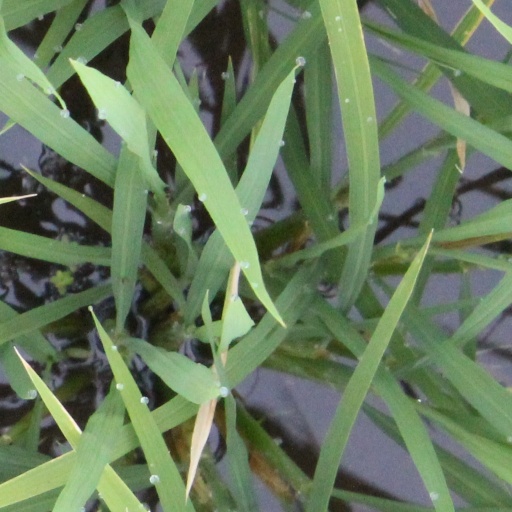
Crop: rice